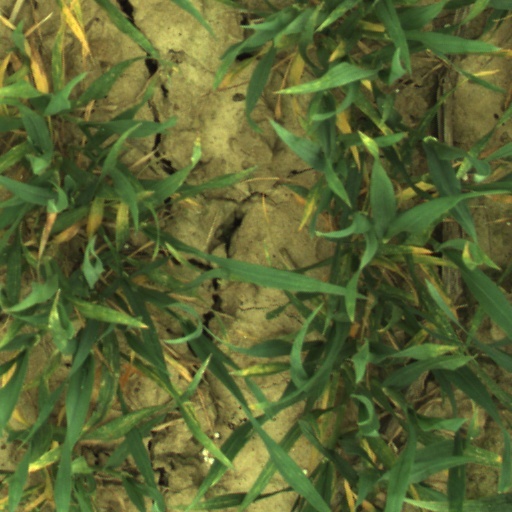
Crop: wheat